Gas Guzzlers Extreme

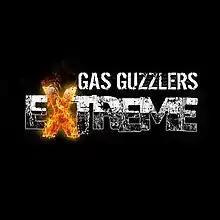
Game Logo

Gas Guzzlers Extreme is a combat racing game, released on October 8, 2013 for Microsoft Windows. The game uses the PranaEngine, developed by Gamepires. The purpose of the game is to dominate the tracks by racing and/or shooting opponents. The game offers a total of 7 race types such as Classic Race, Power Race, Battle Race, Knockout, Capture The Flag, (Team) Deathmatch, and Last Man Standing. "Gas Guzzlers Extreme" includes 18 different vehicles and 12 weapons that can be used in 40 tracks and 8 different arenas.